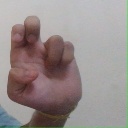
अक्षर: अ